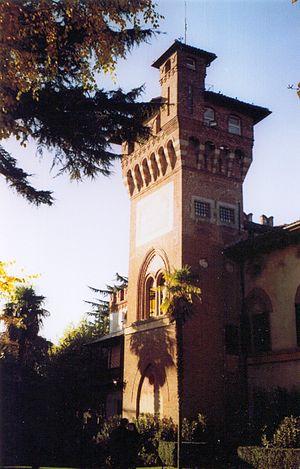
Mazzè est une commune italienne de la ville métropolitaine de Turin dans la région Piémont en Italie.
Le château de Mazzè est un ancien château-fort situé dans le commune de Mazzè près d'Ivrée au Piémont en Italie.